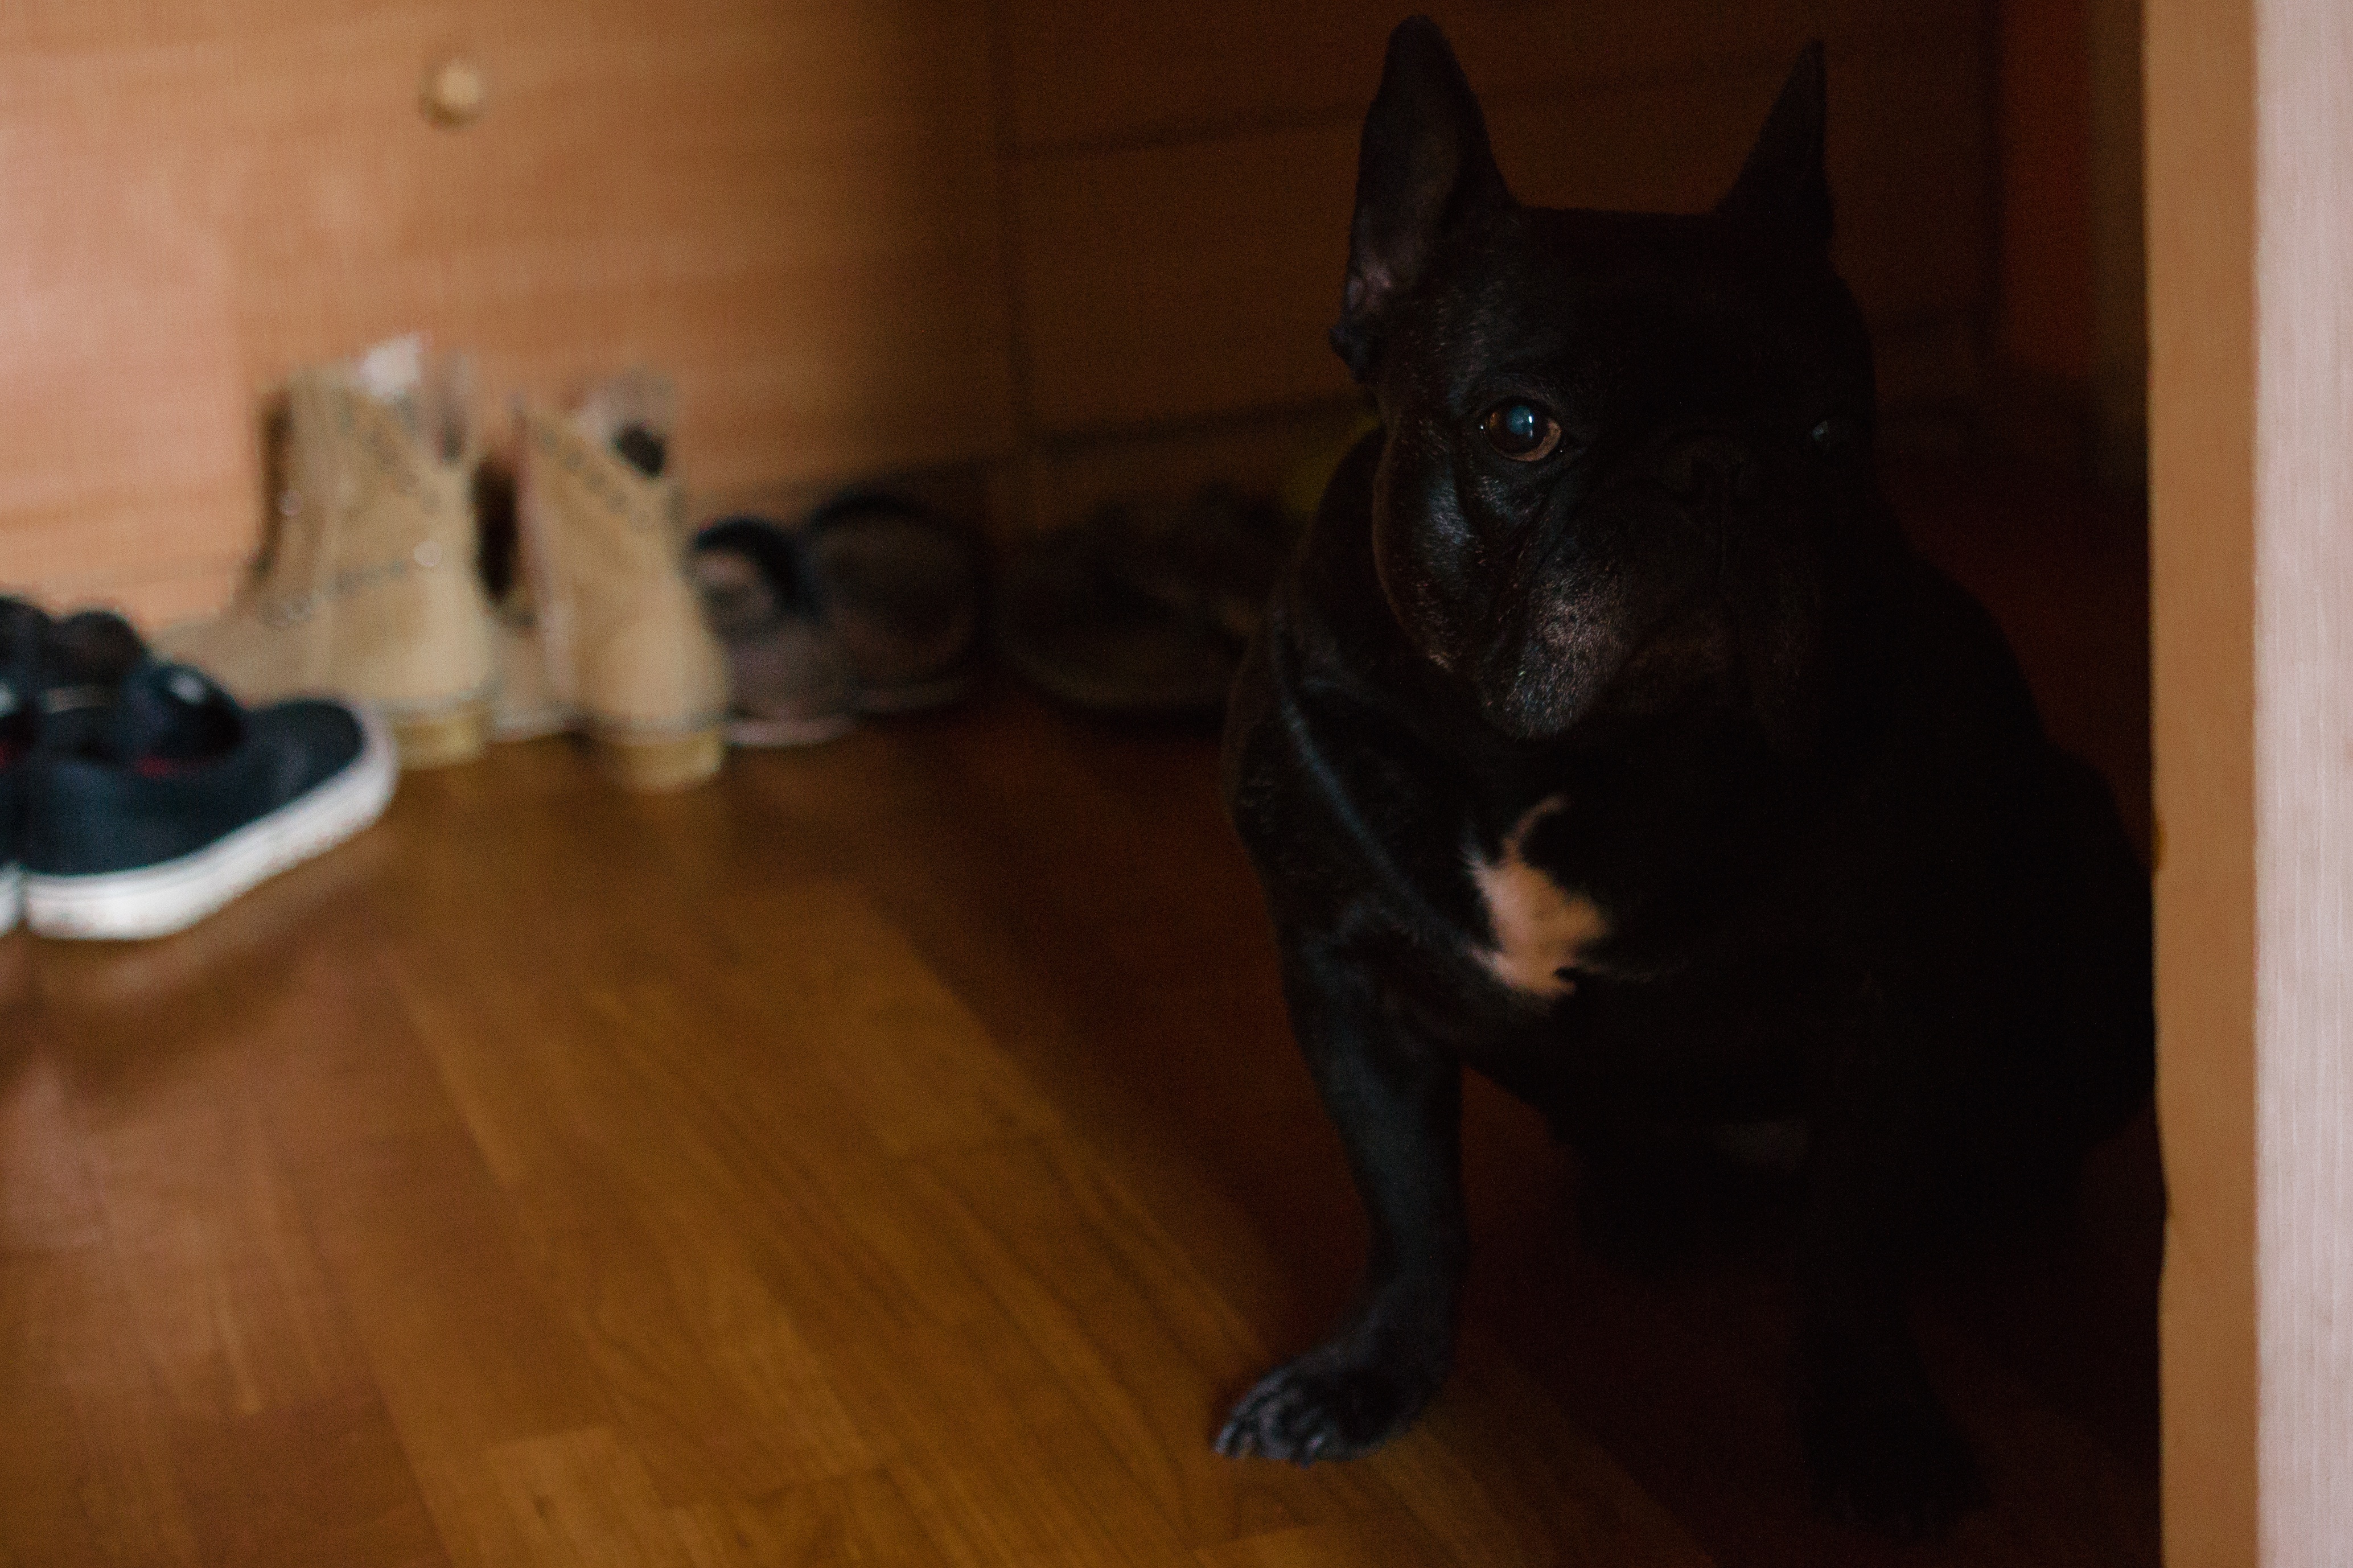
dog, mammal, bulldog, vertebrate, french bulldog, terrier, dog like mammal, carnivoran, dog breed group